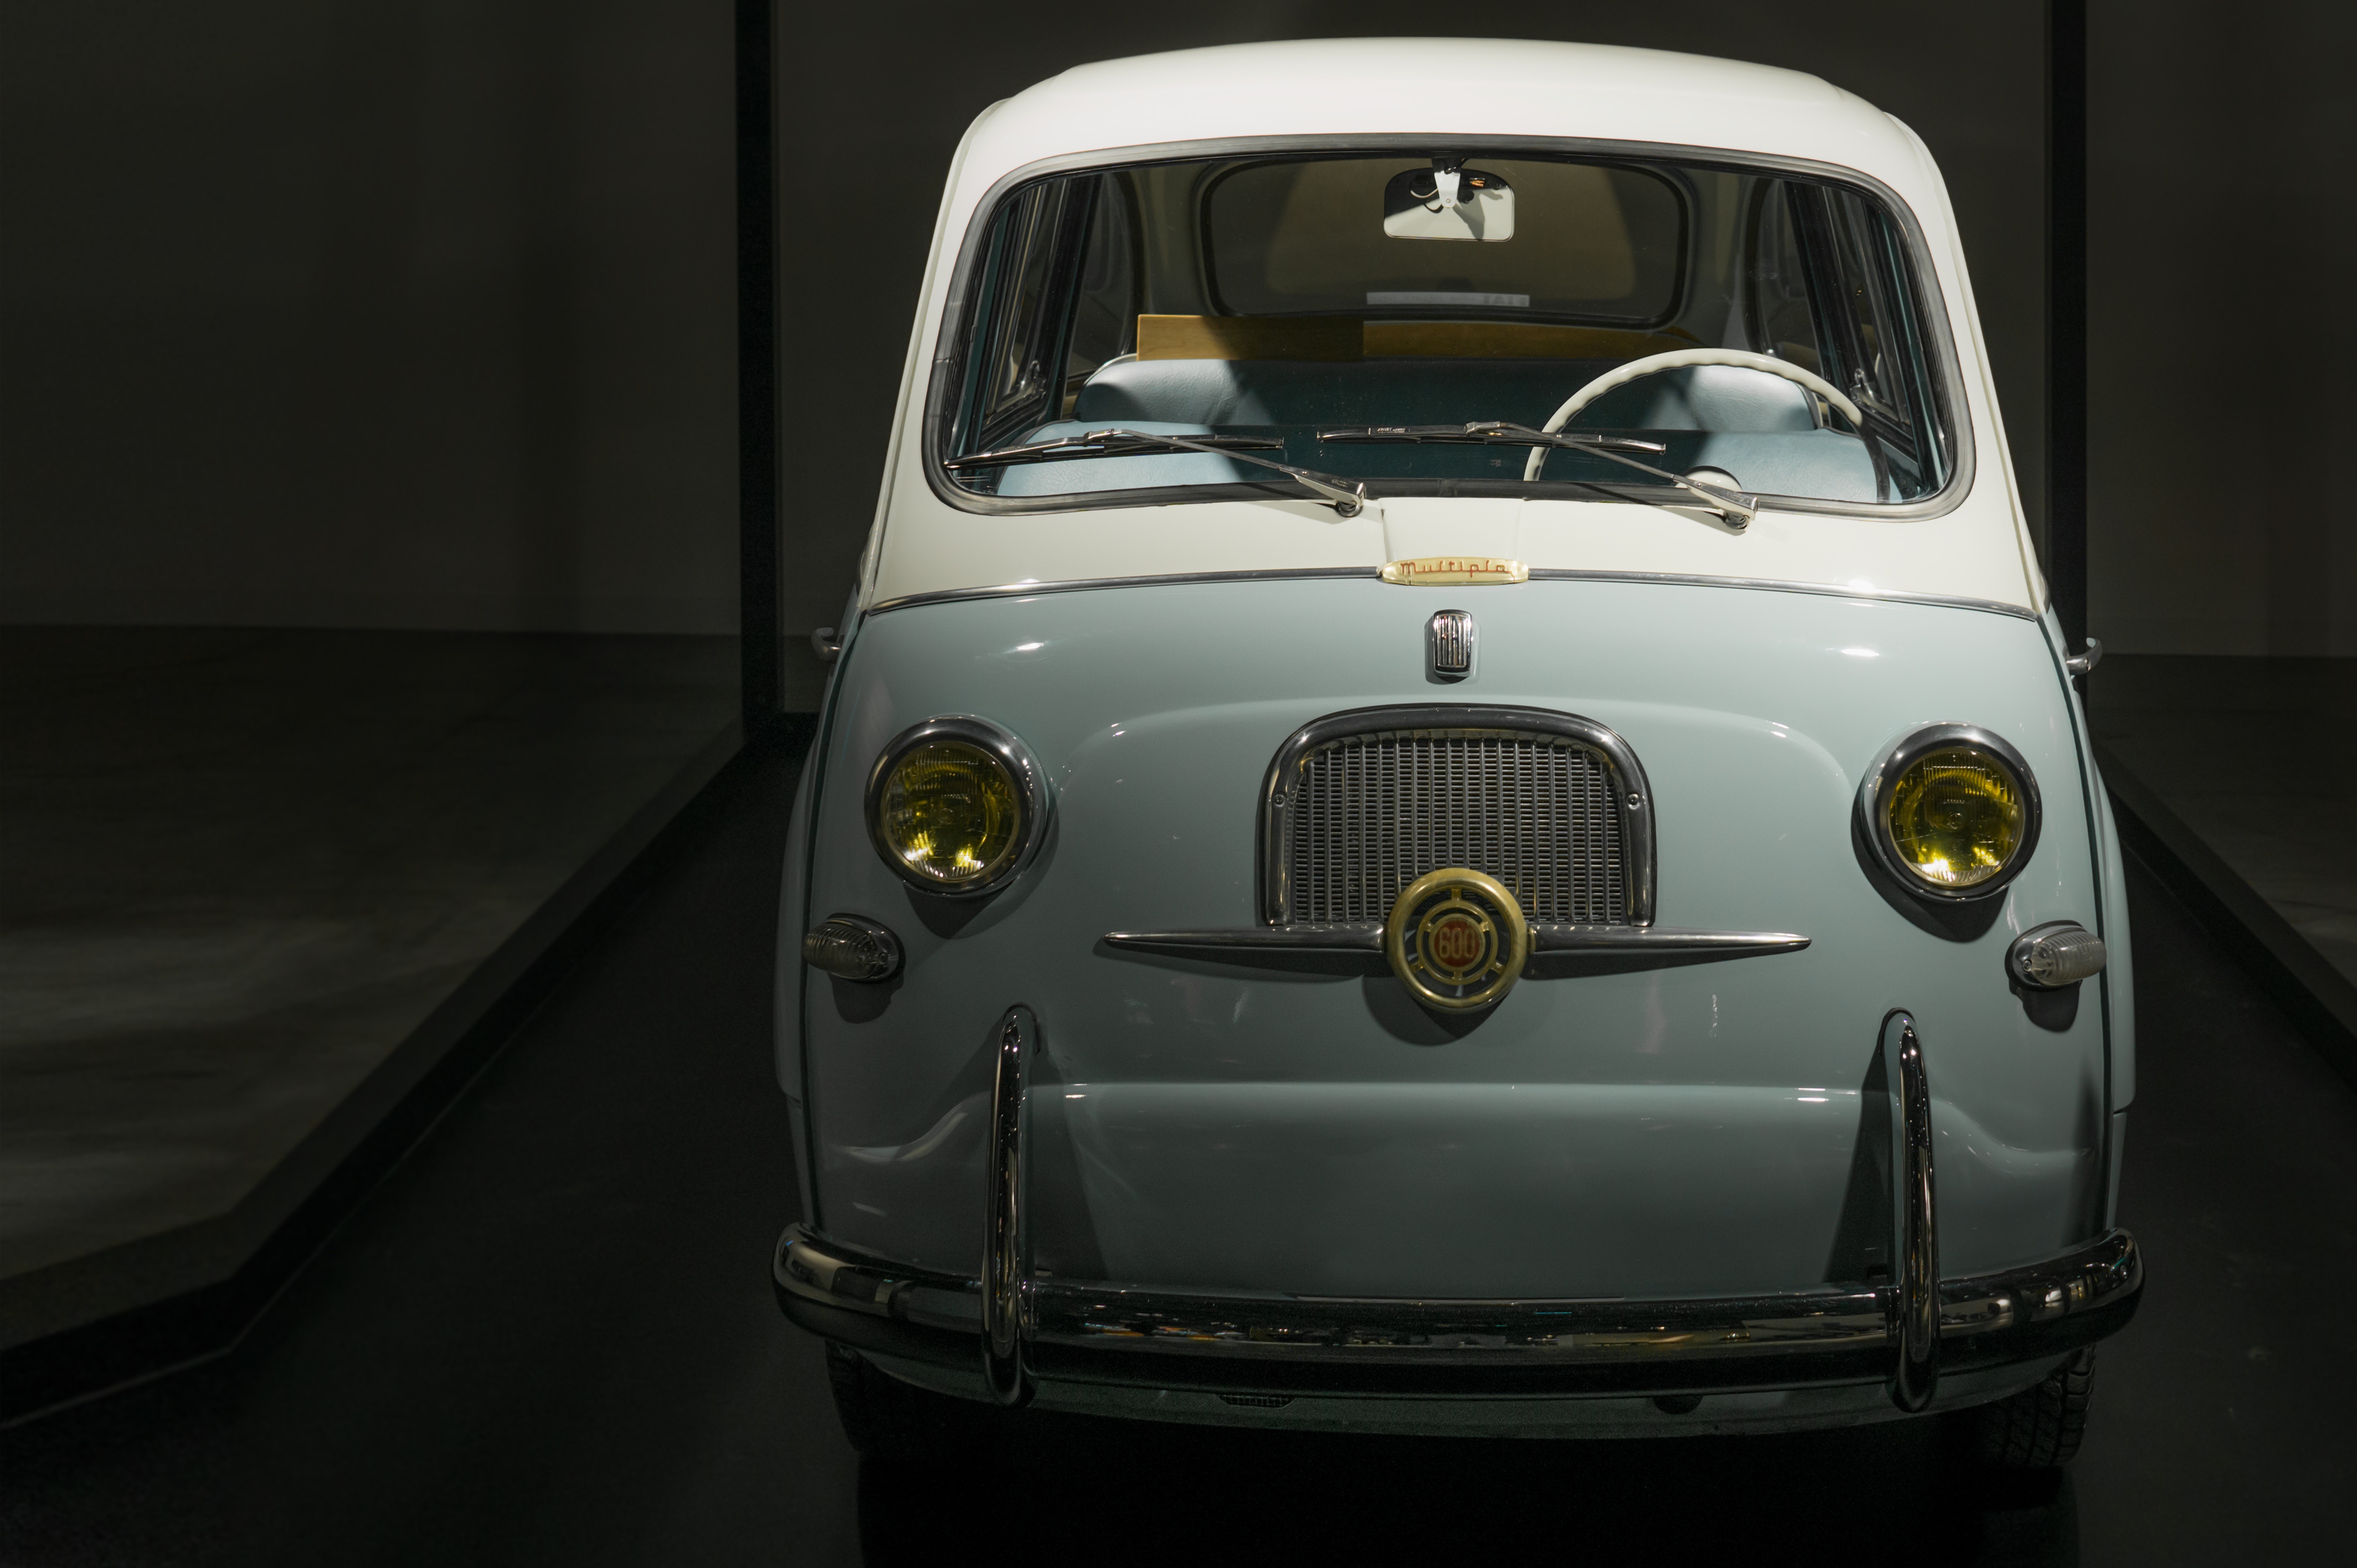
land vehicle, vehicle, car, classic car, city car, motor vehicle, fiat 600, classic, fiat 500, antique car, coupe, Puch 500, automotive exterior, subcompact car, fiat, vintage car, sedan